List of 1964 Winter Olympics medal winners

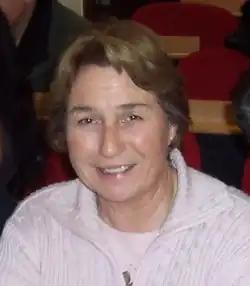
A woman looks at the camera and smiles.

The 1964 Winter Olympics, officially known by the International Olympic Committee as the "IX Olympic Winter Games", were a multi-sport event held in Innsbruck, Austria, from 29 January through 9 February 1964. A total of 1,095 athletes representing 36 National Olympic Committees (NOCs) participated in the Games in 34 events across 10 disciplines.